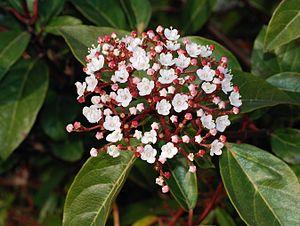
La viorne tin, aussi appelée laurier-tin ou laurentin, est un arbrisseau des régions méditerranéennes de la famille des Adoxacées. Il appartient au genre Viburnum, autrefois classé dans la famille des Caprifoliacées selon la classification classique de Cronquist.
Cette liste de Tracheophyta de Bosnie-Herzégovine, ainsi que d’espèces introduites est un aperçu incomplet d’espèces de mousses, de fougères, de gymnospermes et d’angiospermes citées dans la littérature disponible en langues bosniaque, croate, serbe et serbo-croate. Cet aperçu n’inclue pas des espèces cultivées ni celles occasionnellement introduites.